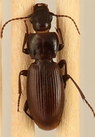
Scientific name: Pterostichus restrictus
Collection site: Rocky Mountains NEON (RMNP), plot RMNP_012